Jim Leach

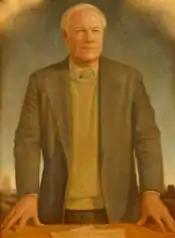
Portrait of Jim Leach, 2002, collection of U.S. House of Representatives

Leach supported abortion rights except during the third trimester but also opposed public funding of abortion, receiving an overall 30% rating from the Pro-Choice group NARAL. Leach was a supporter of stem cell research.